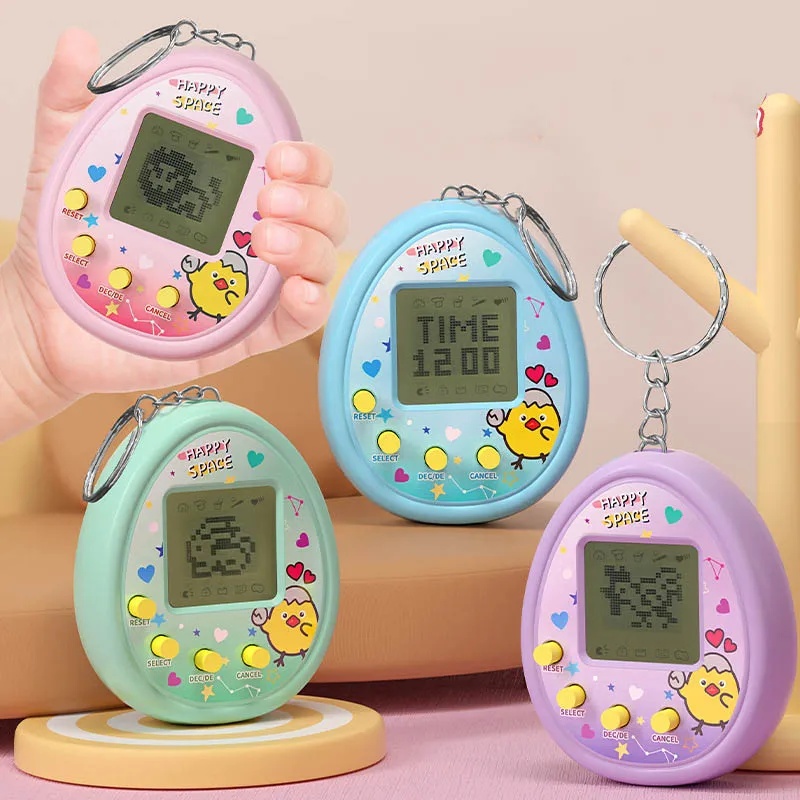
Electronic Pets Game Toys Virtual Tamagotchi Nostalgic Virtual Cyber Digital Animals Toys For Kids Child
SPECIFICATIONS Brand Name : ANTSIR CN : Guangdong Choice : yes Hign-concerned Chemical : None Is Electric : Button Battery Item Type : Electronic Pets Material : Plastic Model Number : Electronic Pets Origin : Mainland China Recommend Age : 6-12Y,14+y Theme : Electronic Features: 【Puzzle and Fun】Suitable for multiple age grou, for adults, it can evoke the fun of childhood, while children can feel the fun of raising pets, train their reaction ability and brain coordination ability. 【168 Pets】This electronic pet game console has 168 pets to choose from. It can help children learn more about animals and deepen their understanding of animals. The LCD screen is clear, you can clearly see the content of the screen and make choices 【Game Modes】 There are 9 feeding modes: feeding, playing, listening to music, rock-paper-scissors, dancing, cleaning, healing, sleeping and progress. Reminds you to pay attention to the state of your pet and exercise patience. 【High Quality Material】The pet video game console is made of environmentally friendly plastic, which is safe and children can use it with confidence. The game machine is small and light, with a small chain, easy to carry the game machine 【Perfect Gift】Handheld electronic pet machine provides fun. Perfect as a birthday, Christmas or Easter gift. What a great gift, kids are sure to love it Package: Electronic Pets x1
Brand: Hearth
Category: Toys & Games > Games > Portable Electronic Games